Angelika Beer

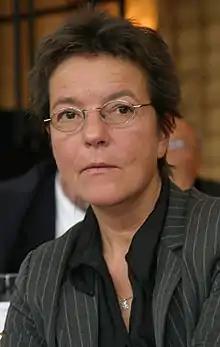
Angelika Beer in 2004

2004 to 2009 she was a Member of the European Parliament for Alliance 90/The Greens, part of the European Greens. She was chair of the delegation for relations with Iran and a member on the delegation for relations with Afghanistan and the Delegation for relations with the NATO Parliamentary Assembly, the Foreign Affairs committee and the Subcommittee on Security and Defence.